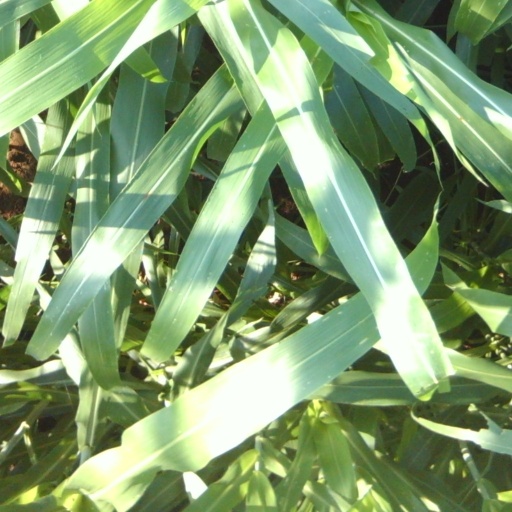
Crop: sorghum